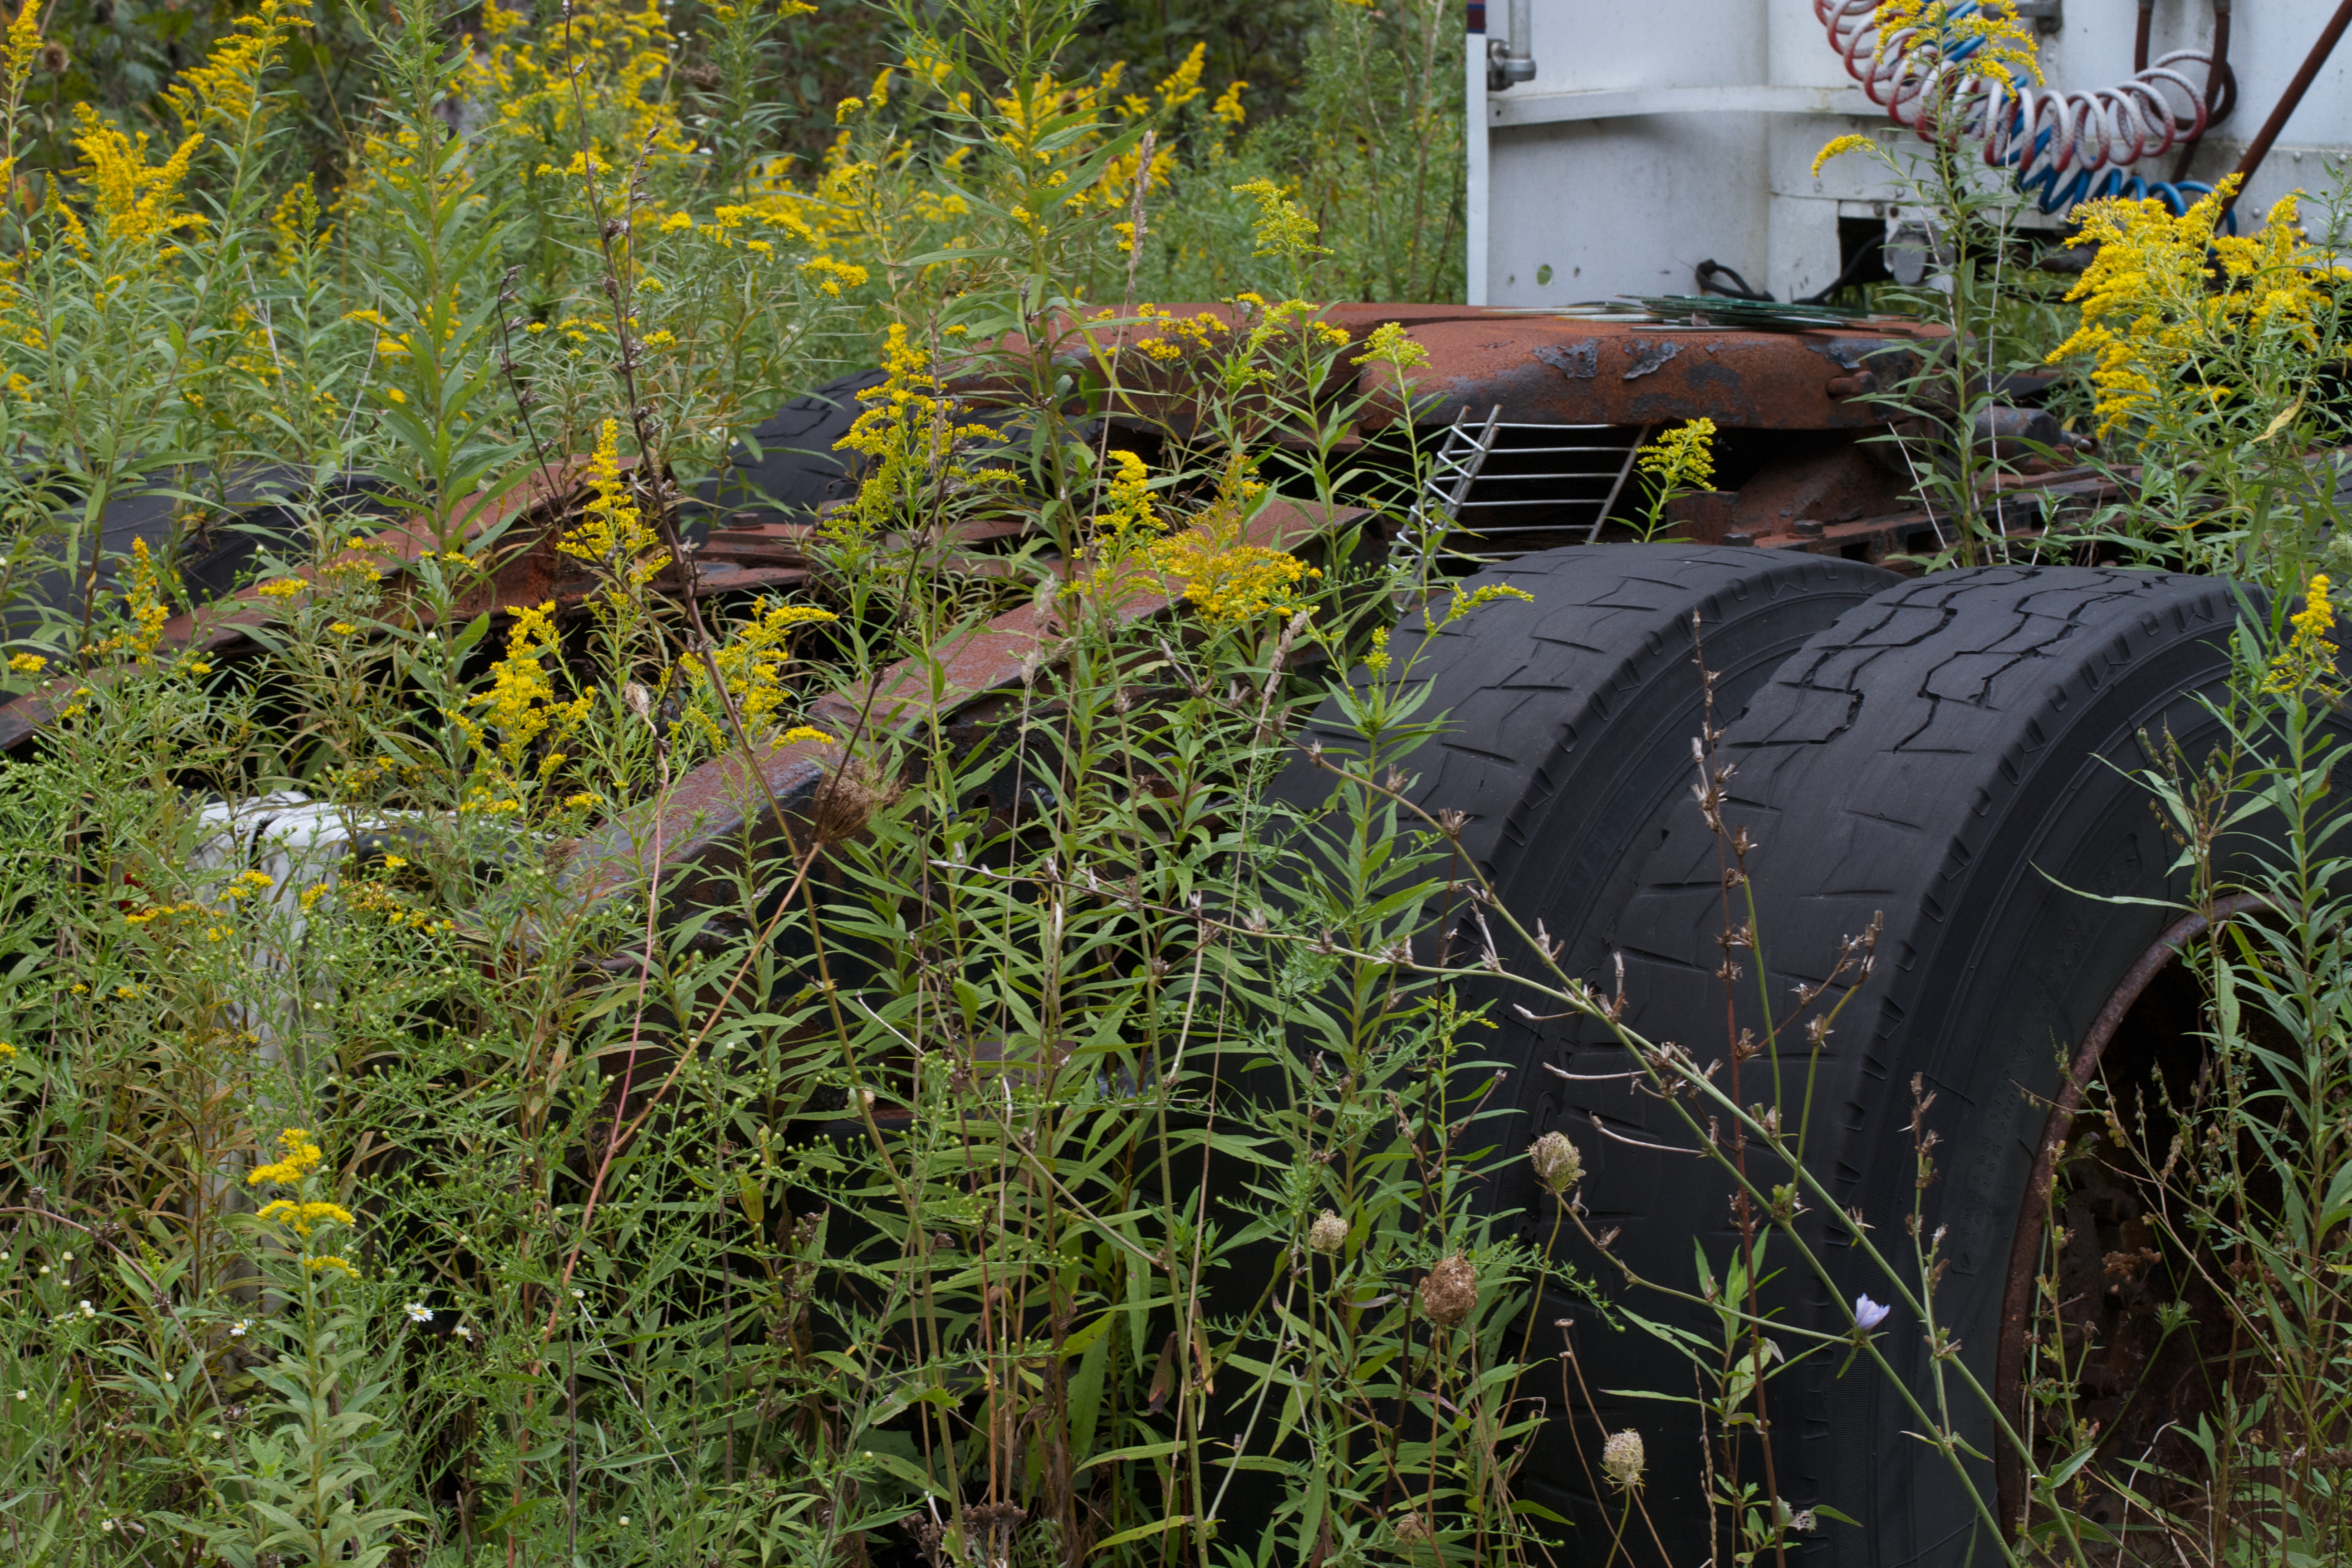
tree, grass, plant, lawn, leaf, flower, autumn, backyard, botany, agriculture, garden, flora, shrub, woodland, yard, rural area, grass family